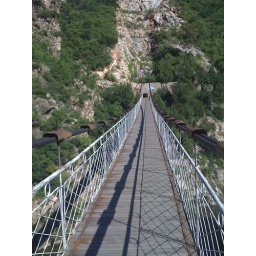
at the end of the hike you have to cross a suspension bridge over a steep ravine.